Optical flat

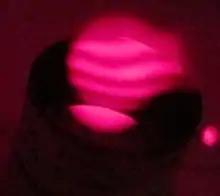
An optical flat test in which the angular size of the light source is too small. The interference fringes only show up in the reflection, so the light needs to appear larger than the flat.

An optical flat is usually placed upon a flat surface to be tested. If the surface is clean and reflective enough, rainbow colored bands of interference fringes will form when the test piece is illuminated with white light. However, if a monochromatic light is used to illuminate the work piece, such as helium, low-pressure sodium, or a laser, then a series of dark and light interference fringes will form. These interference fringes determine the flatness of the work piece, relative to the optical flat, to within a fraction of the wavelength of the light. If both surfaces are perfectly the same flatness and parallel to each other, no interference fringes will form. However, there is usually some air trapped between the surfaces. If the surfaces are flat, but a tiny optical wedge of air exists between them, then straight, parallel interference fringes will form, indicating the angle of the wedge (i.e.: more, thinner fringes indicate a steeper wedge while fewer but wider fringes indicate less of a wedge). The shape of the fringes also indicate the shape of the test surface, because fringes with a bend, a contour, or rings indicate high and low points on the surface, such as rounded edges, hills or valleys, or convex and concave surfaces.